Nagarajan Ranganathan

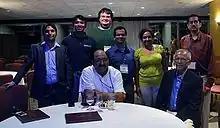
Ranganathan at ISVLSI 2012 with some of his former students including Saraju Mohanty and Vijaykrishnan Narayanan.

Ranganathan has mentored over 31 Ph.D. students and 80 M.S. Thesis students during his career spanning for 30 years for their research.